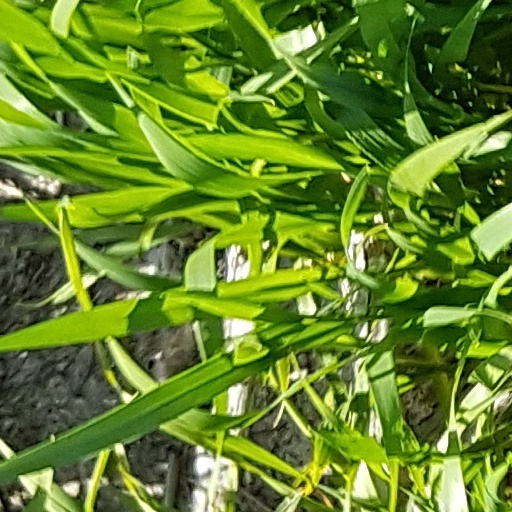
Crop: wheat